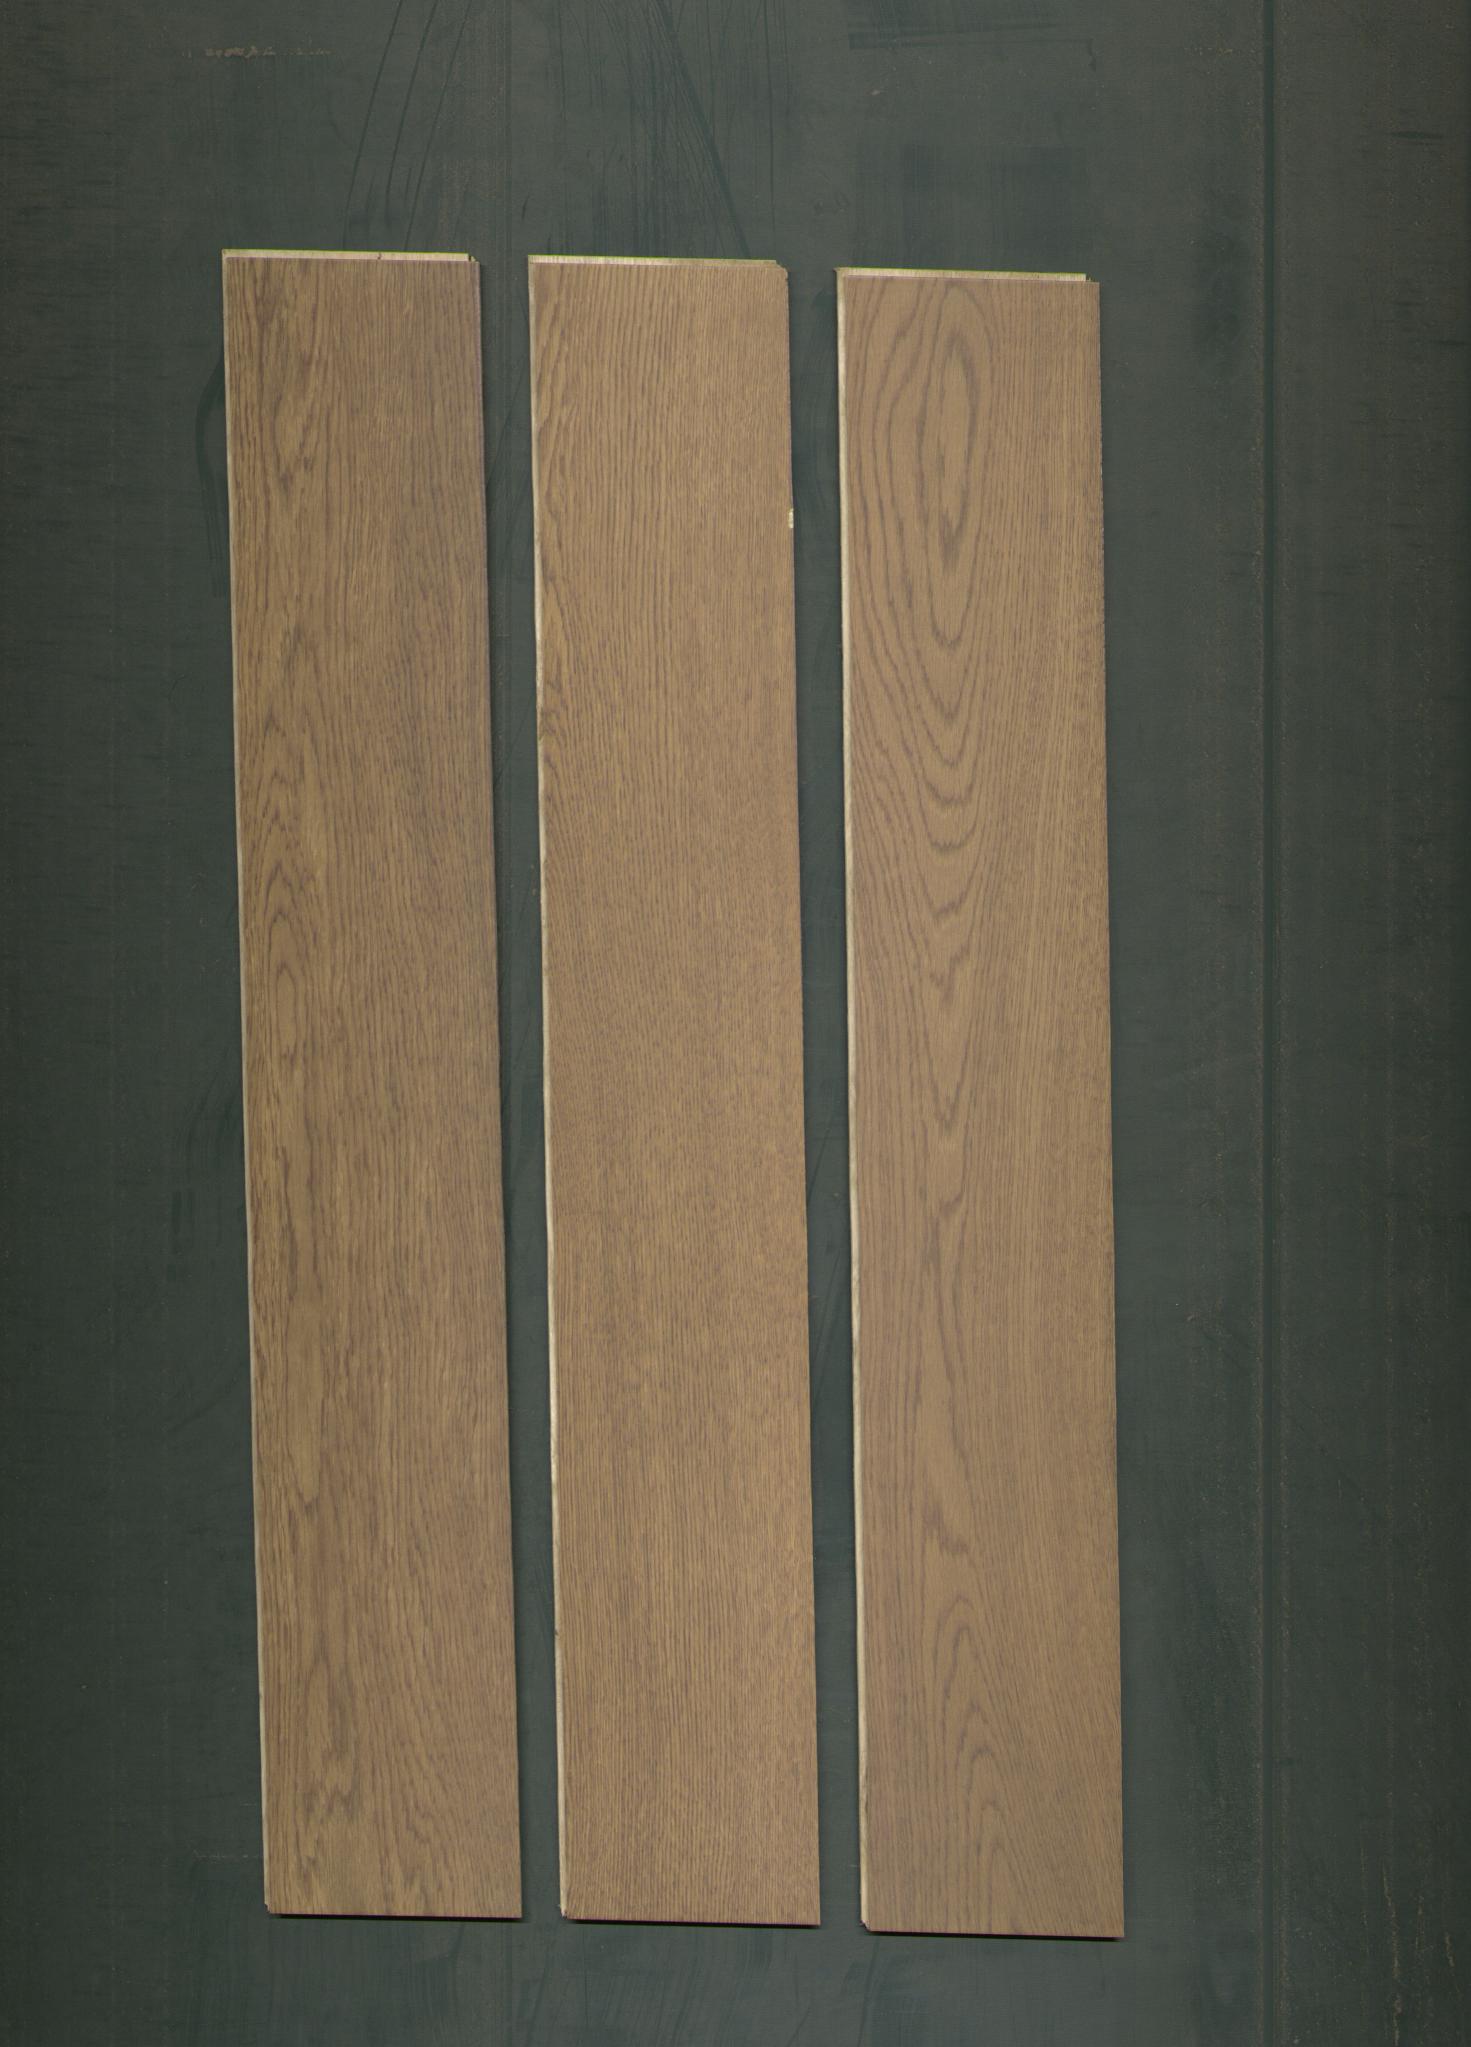
Label: mixers